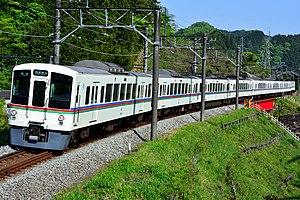
La ligne Seibu Ikebukuro est l'une des 2 lignes ferroviaires principales de la compagnie privée Seibu au Japon. Elle relie la gare d'Ikebukuro à Tokyo à celle d'Agano à Hannō dans la préfecture de Saitama. C'est une ligne avec un fort trafic de trains de banlieue.